Typhoon Irma (1985)

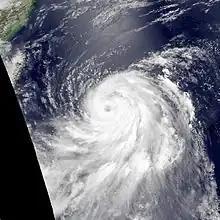
Typhoon Irma on June 28

Typhoon Irma, known in the Philippines as Typhoon Daling, affected the Philippines in late June 1985. Typhoon Irma originated from a monsoon trough situated near Guam in the Western Pacific Ocean. It slowly developed, with insufficient organization delaying classification as a tropical cyclone. By June 24, organization improved as the system encountered favorable conditions aloft and the disturbance attained tropical storm intensity the next day. Moving west, Irma gradually deepened, and on June 28, it was believed to have attained typhoon intensity. On the morning of June 27, Irma was upgraded into a typhoon. After passing northeast of the Philippines, Typhoon Irma attained its peak intensity on June 29. Accelerating to the north and then the northeast, Irma steadily weakened as it encountered significantly less favorable conditions. The typhoon made landfall in central Japan on June 30. Irma weakened below typhoon intensity the next day, and later on July 1, Irma transition into an extratropical cyclone. The remnants of the cyclone were tracked until July 7, when it merged with an extratropical low south of the Kamchatka Peninsula.